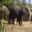
Label: elephant